Lidija Osterc

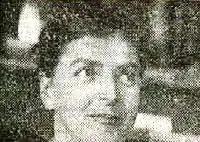

Lidija Osterc (1928 - 2006) was a Slovene painter and illustrator, best known for her illustrations of children's books.